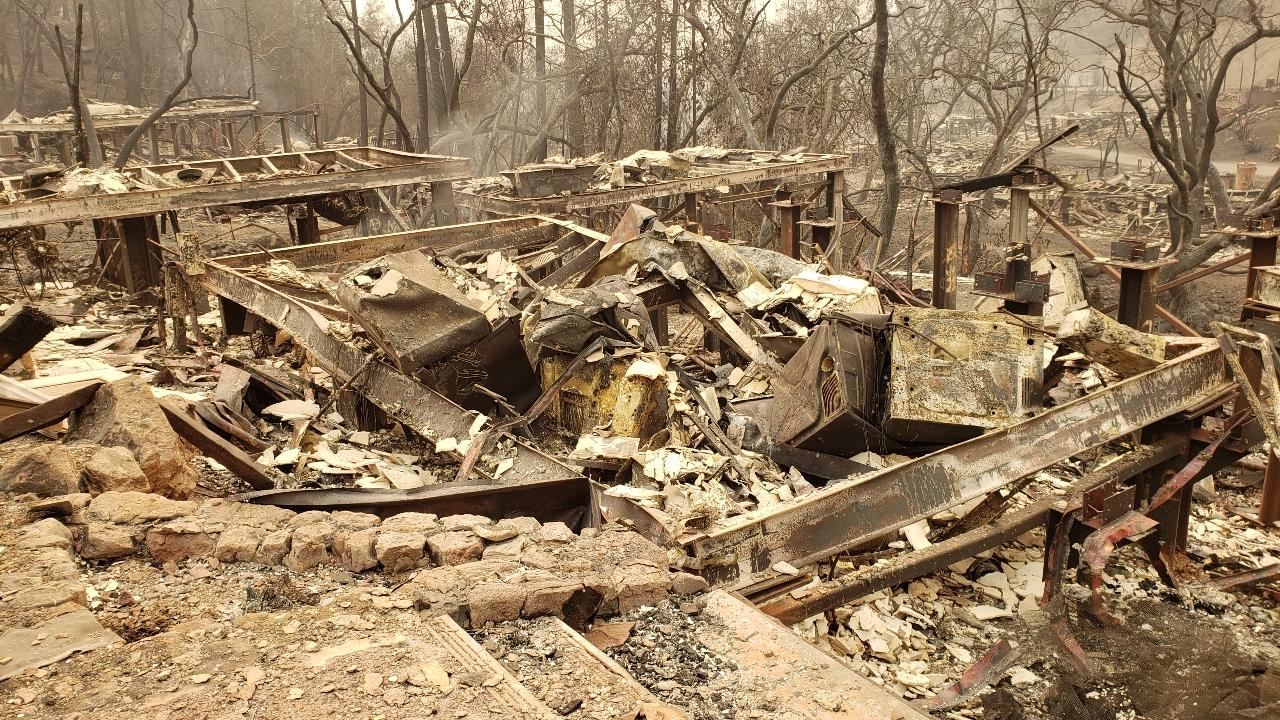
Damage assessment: destroyed